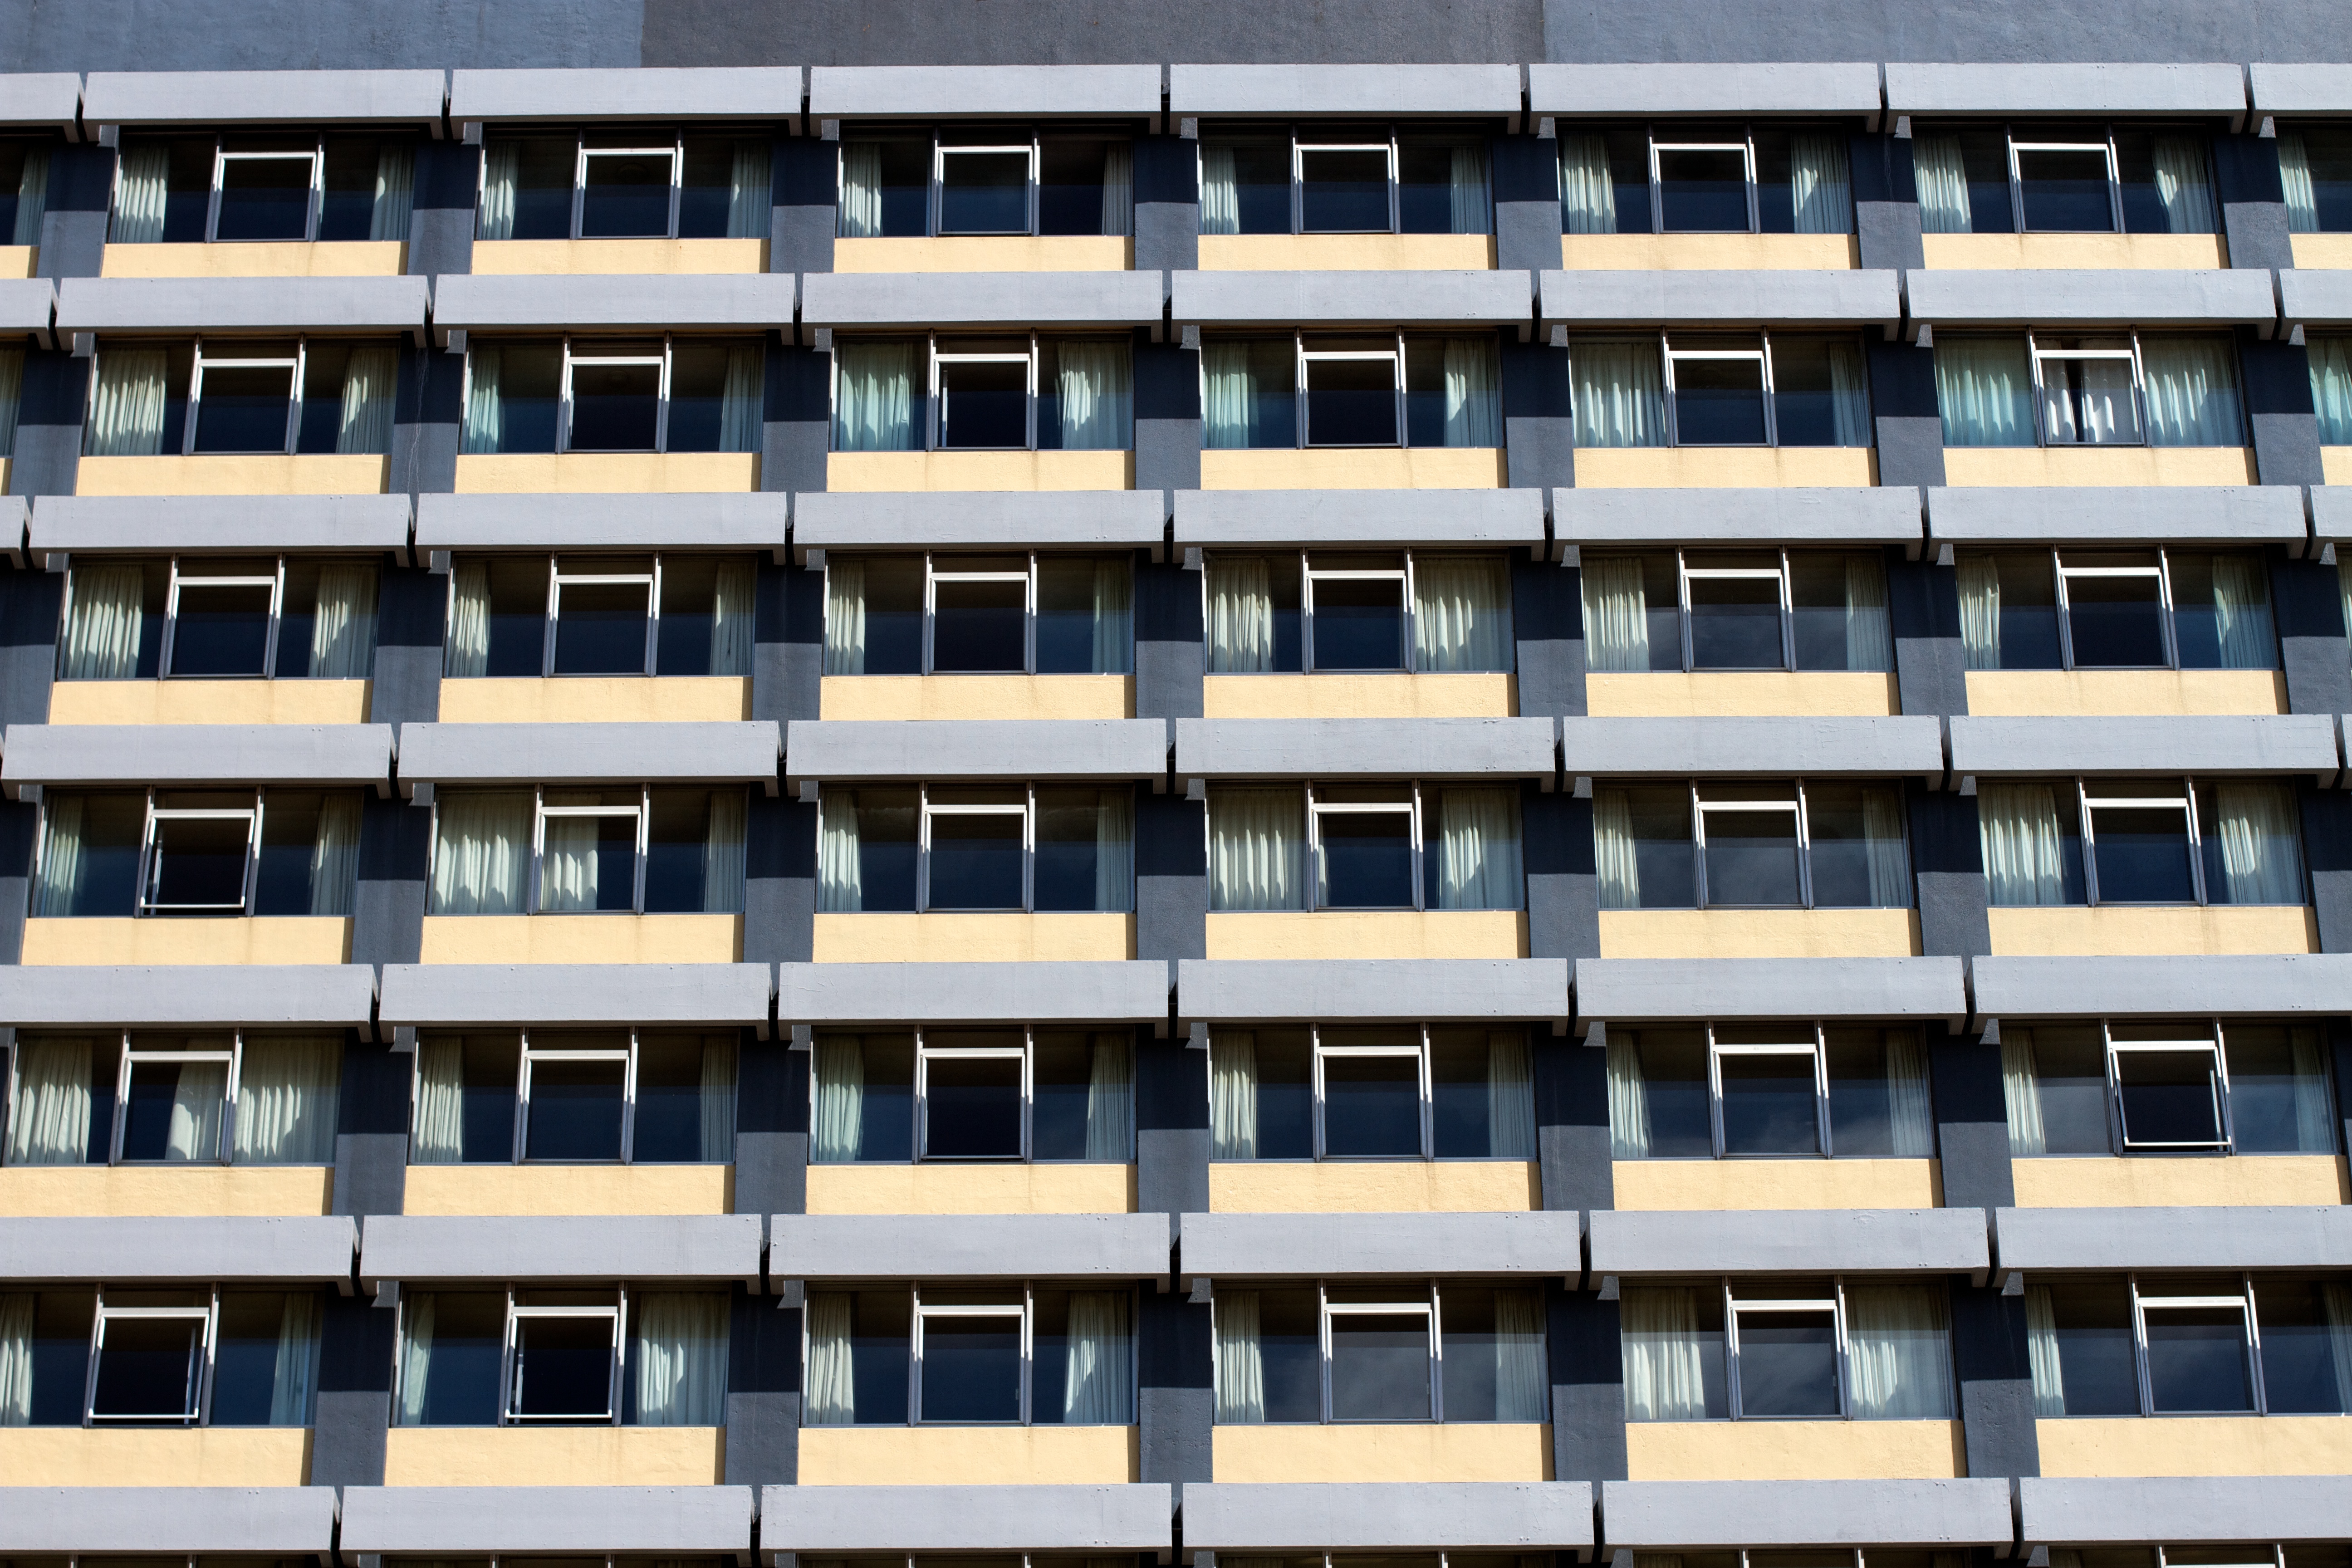
architecture, window, building, skyscraper, facade, apartment, tower block, condominium, residential area, window covering